Silacayoápam District

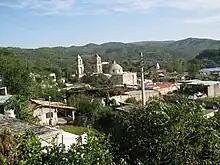
Santiago del Rio

Silacayoápam District is located in the northwest of the Mixteca Region of the State of Oaxaca, Mexico.